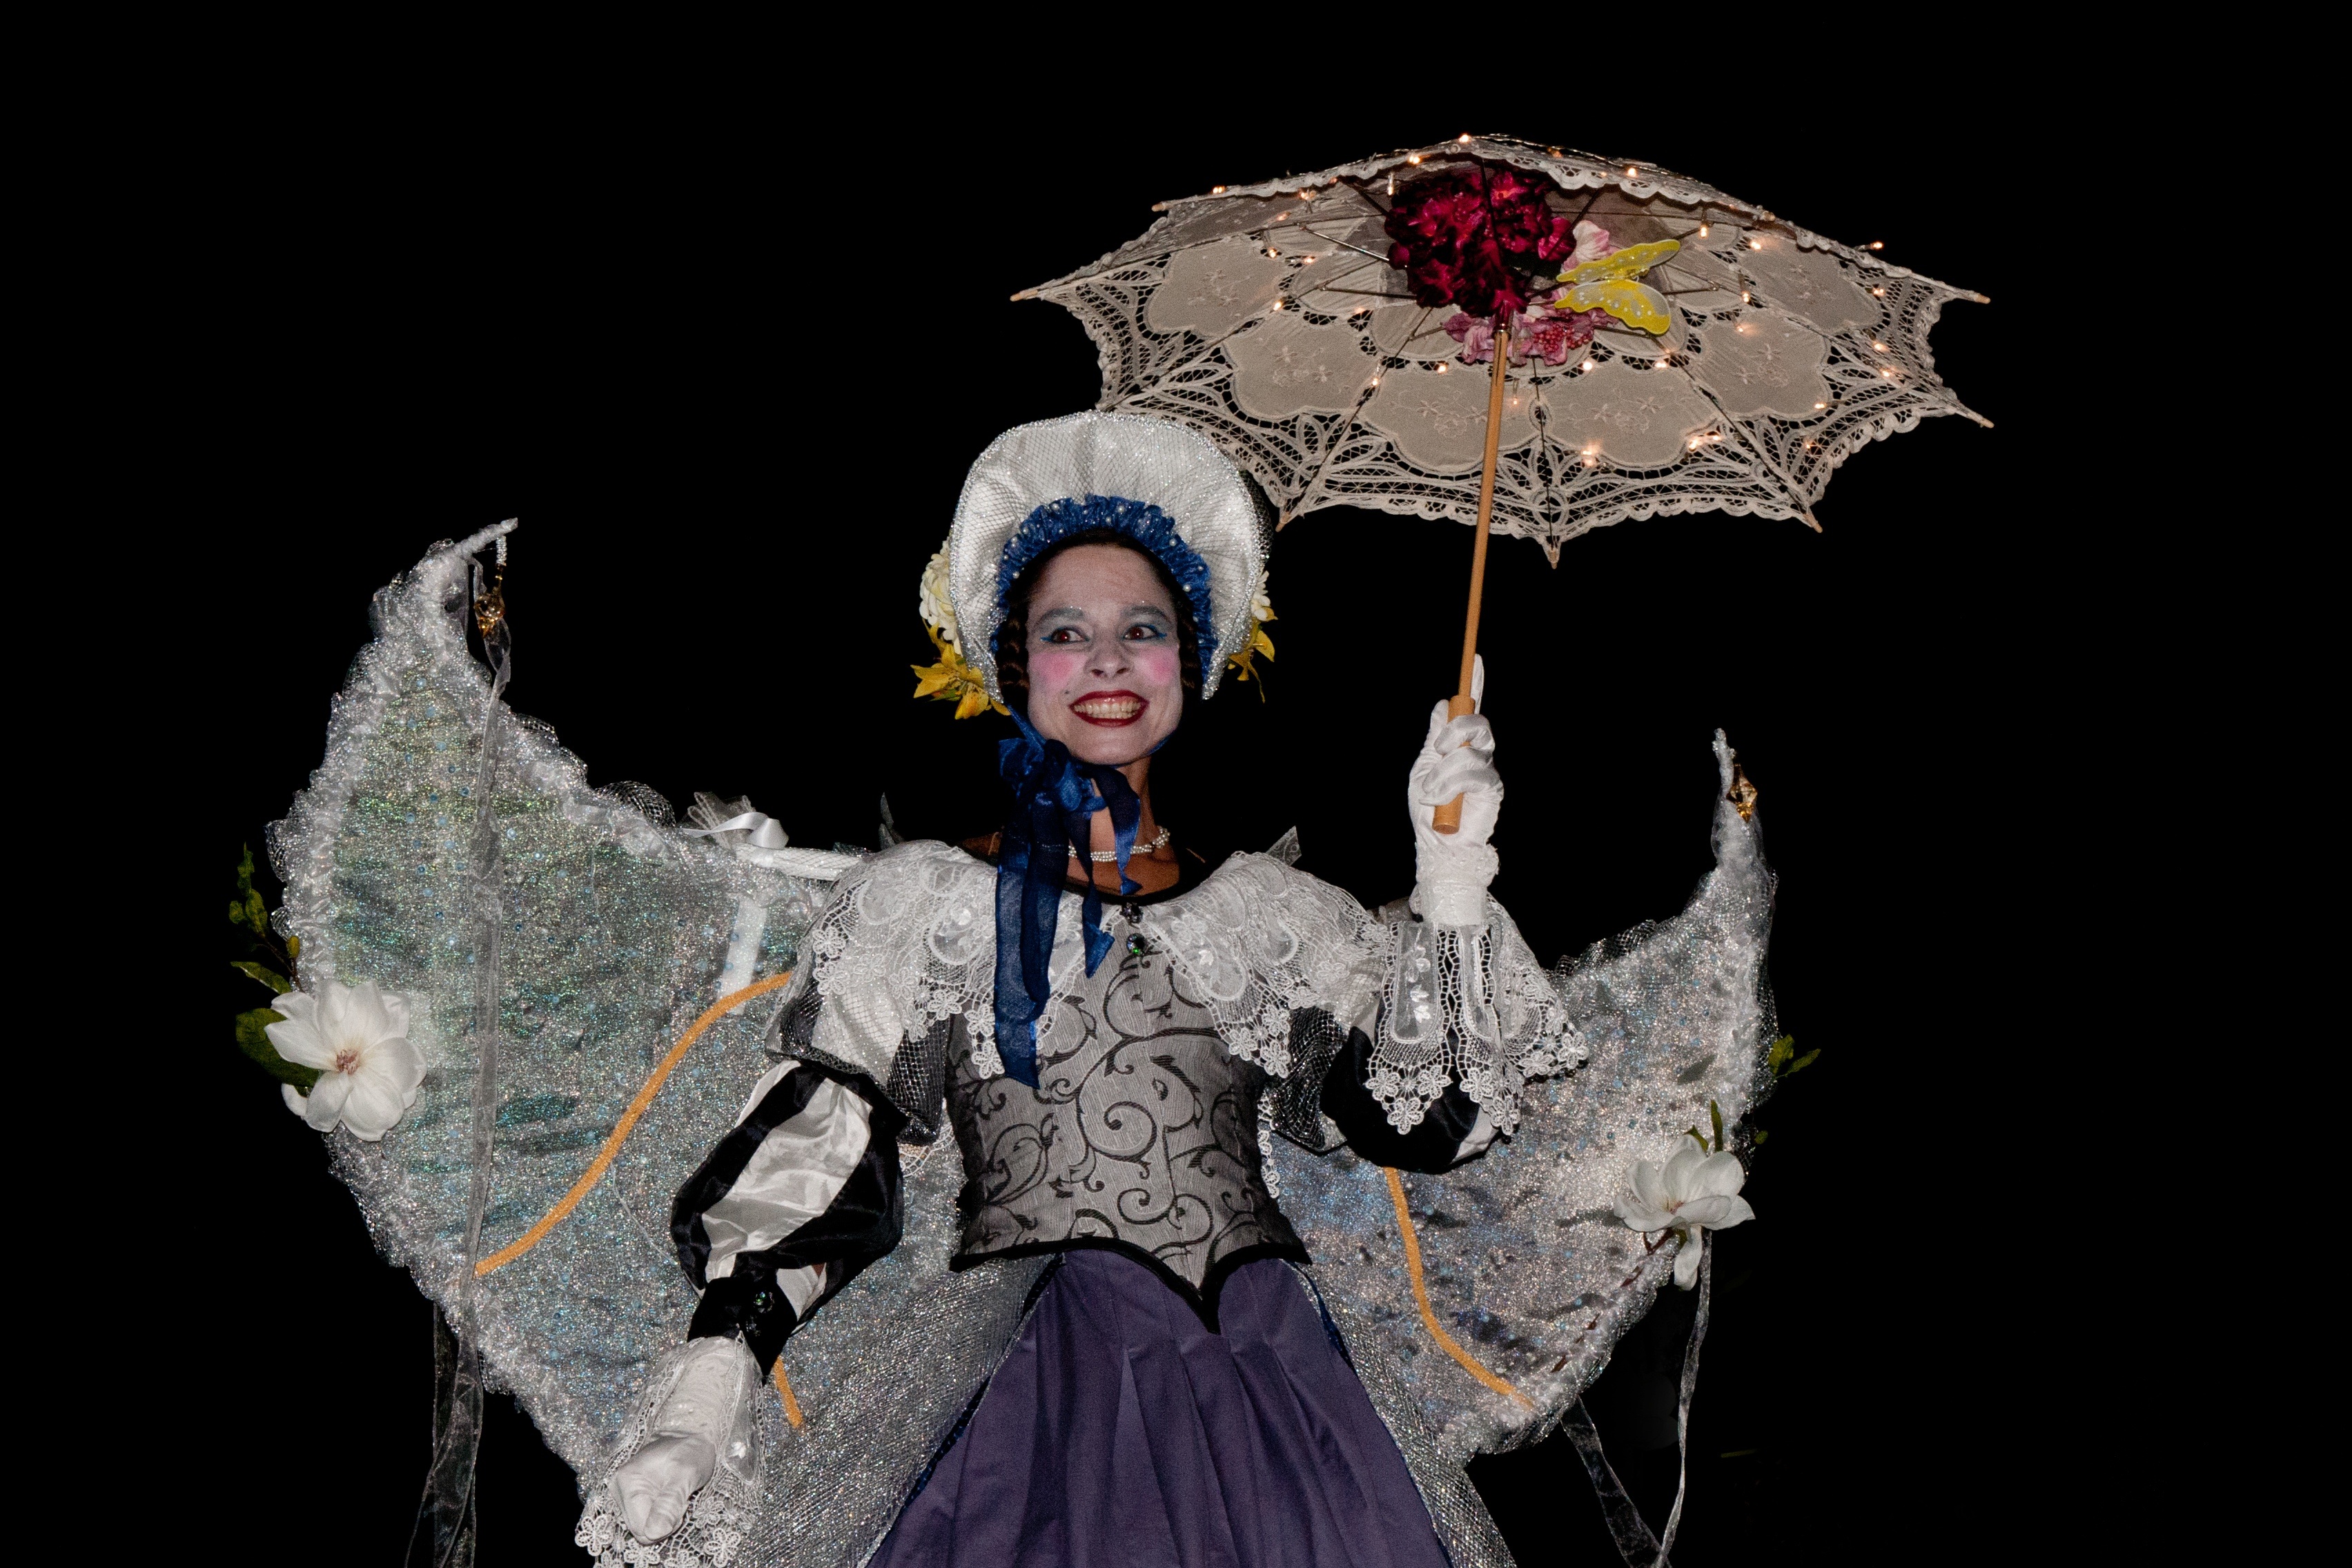
clothing, street art, hamburg, street festival, altona, stamp festival